Eldorado at Santa Fe, New Mexico

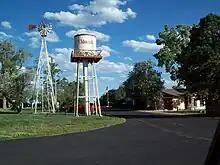
Eldorado Community Improvement Association (ECIA) is the largest HOA in the greater Eldorado area, the old Simpson Ranch headquarters.

Eldorado lies entirely within the Canada de los Alamos Grant, a Spanish land grant which dates back to 1785. In 1883, the entire grant was sold for US$2,000. As recorded in 1894, and patented by the US government, the size of the grant was about .